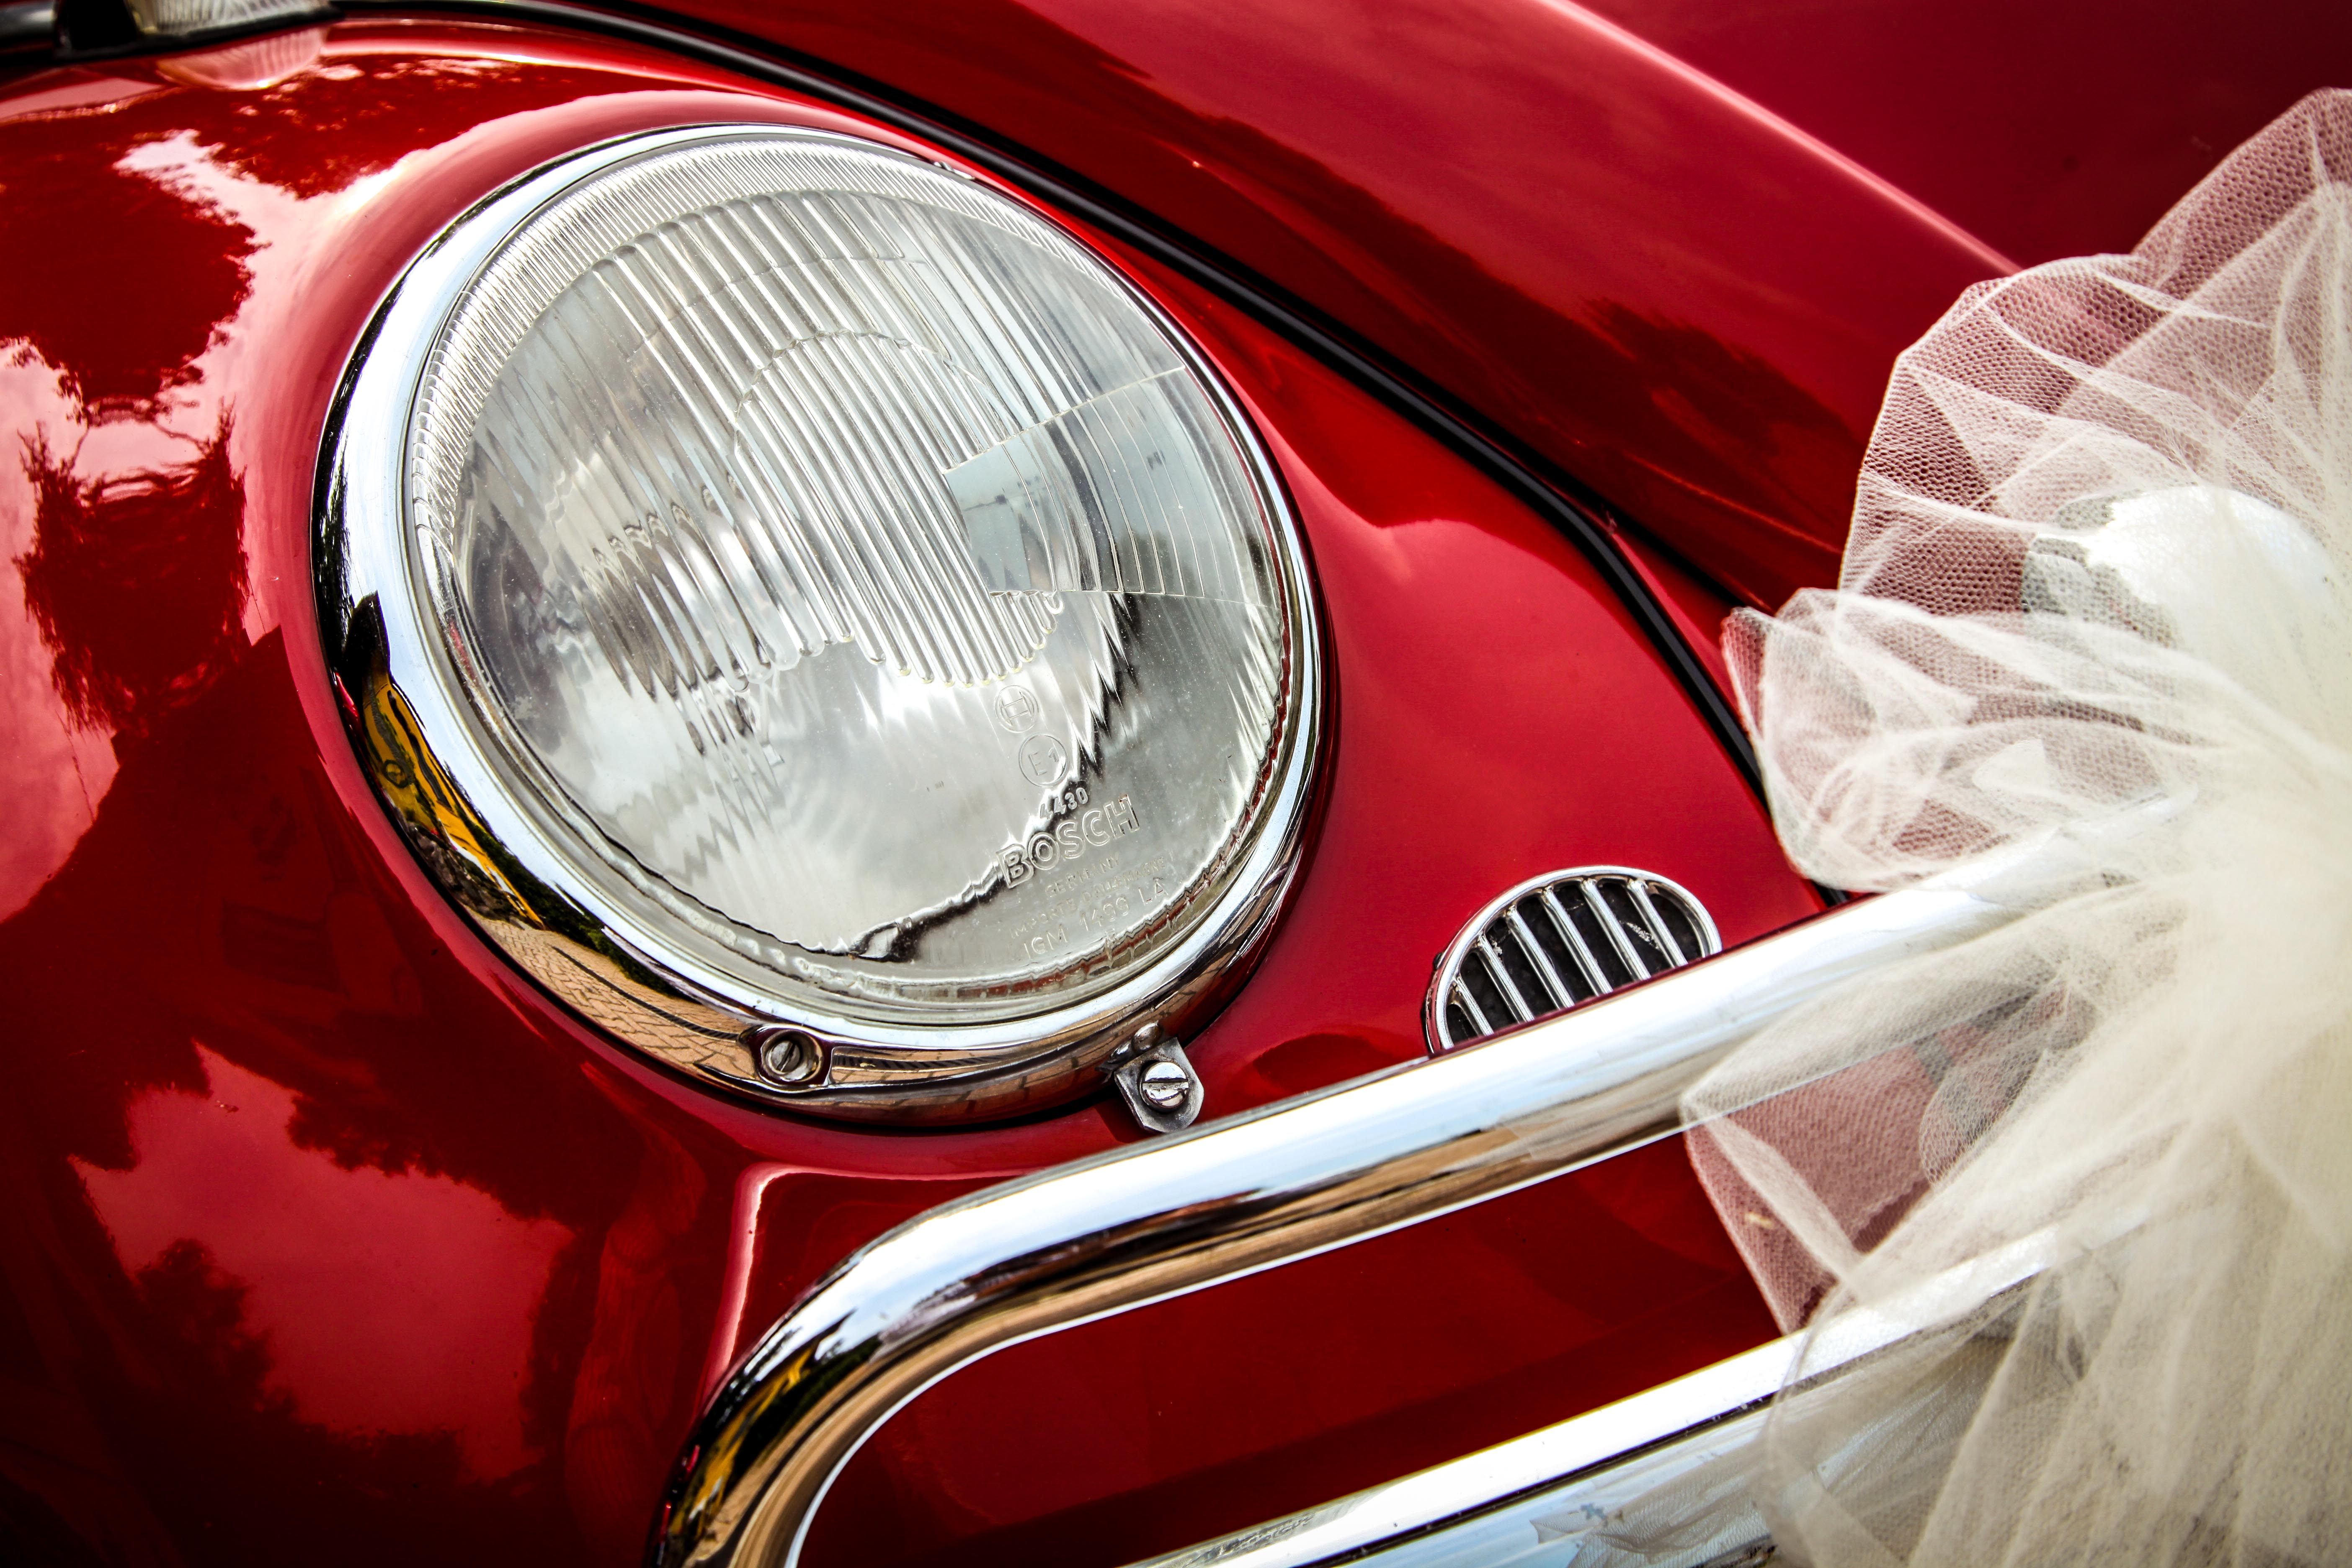
light, car, vintage, wheel, vw, volkswagen, red, vehicle, lamp, wedding, marriage, ceremony, motor, oldtimer, classic, city car, land vehicle, volkswagen beetle, automobile make, automotive exterior, automotive design, automotive lighting